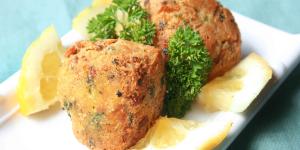
bunuelos de pescado para ninos